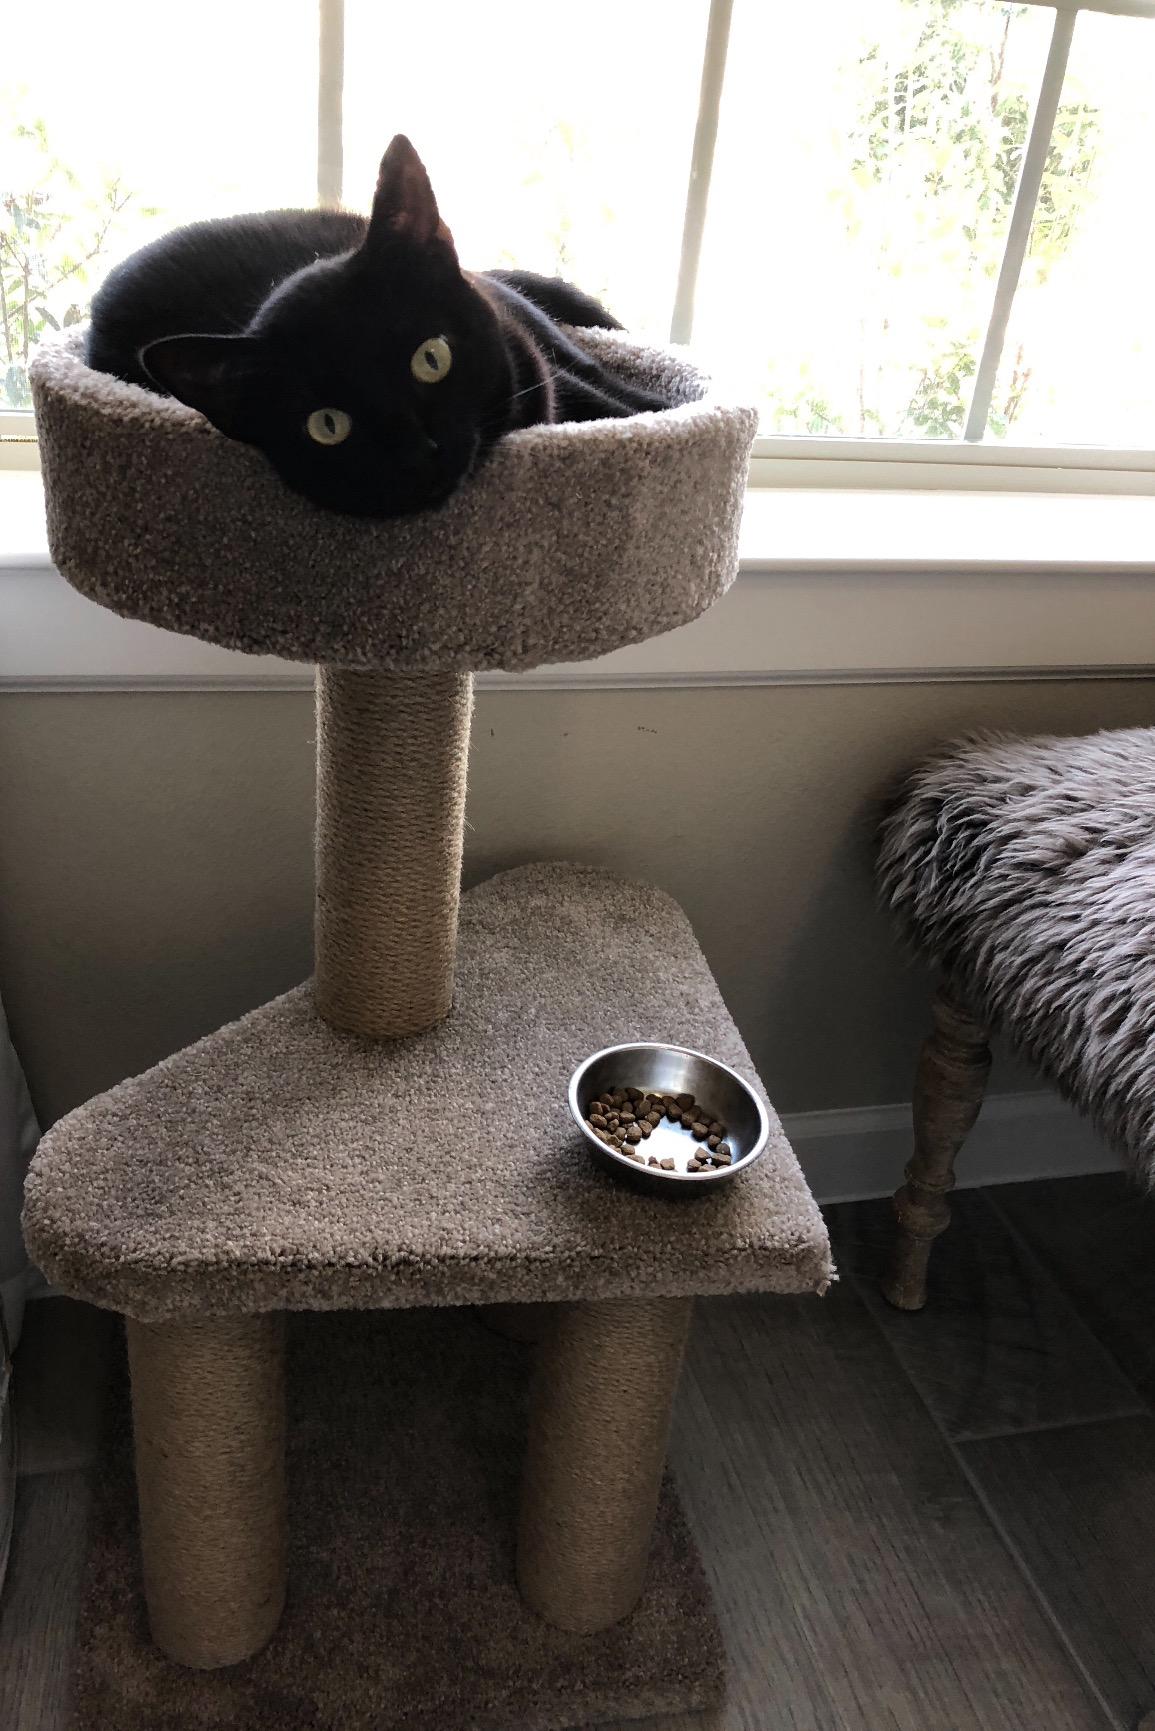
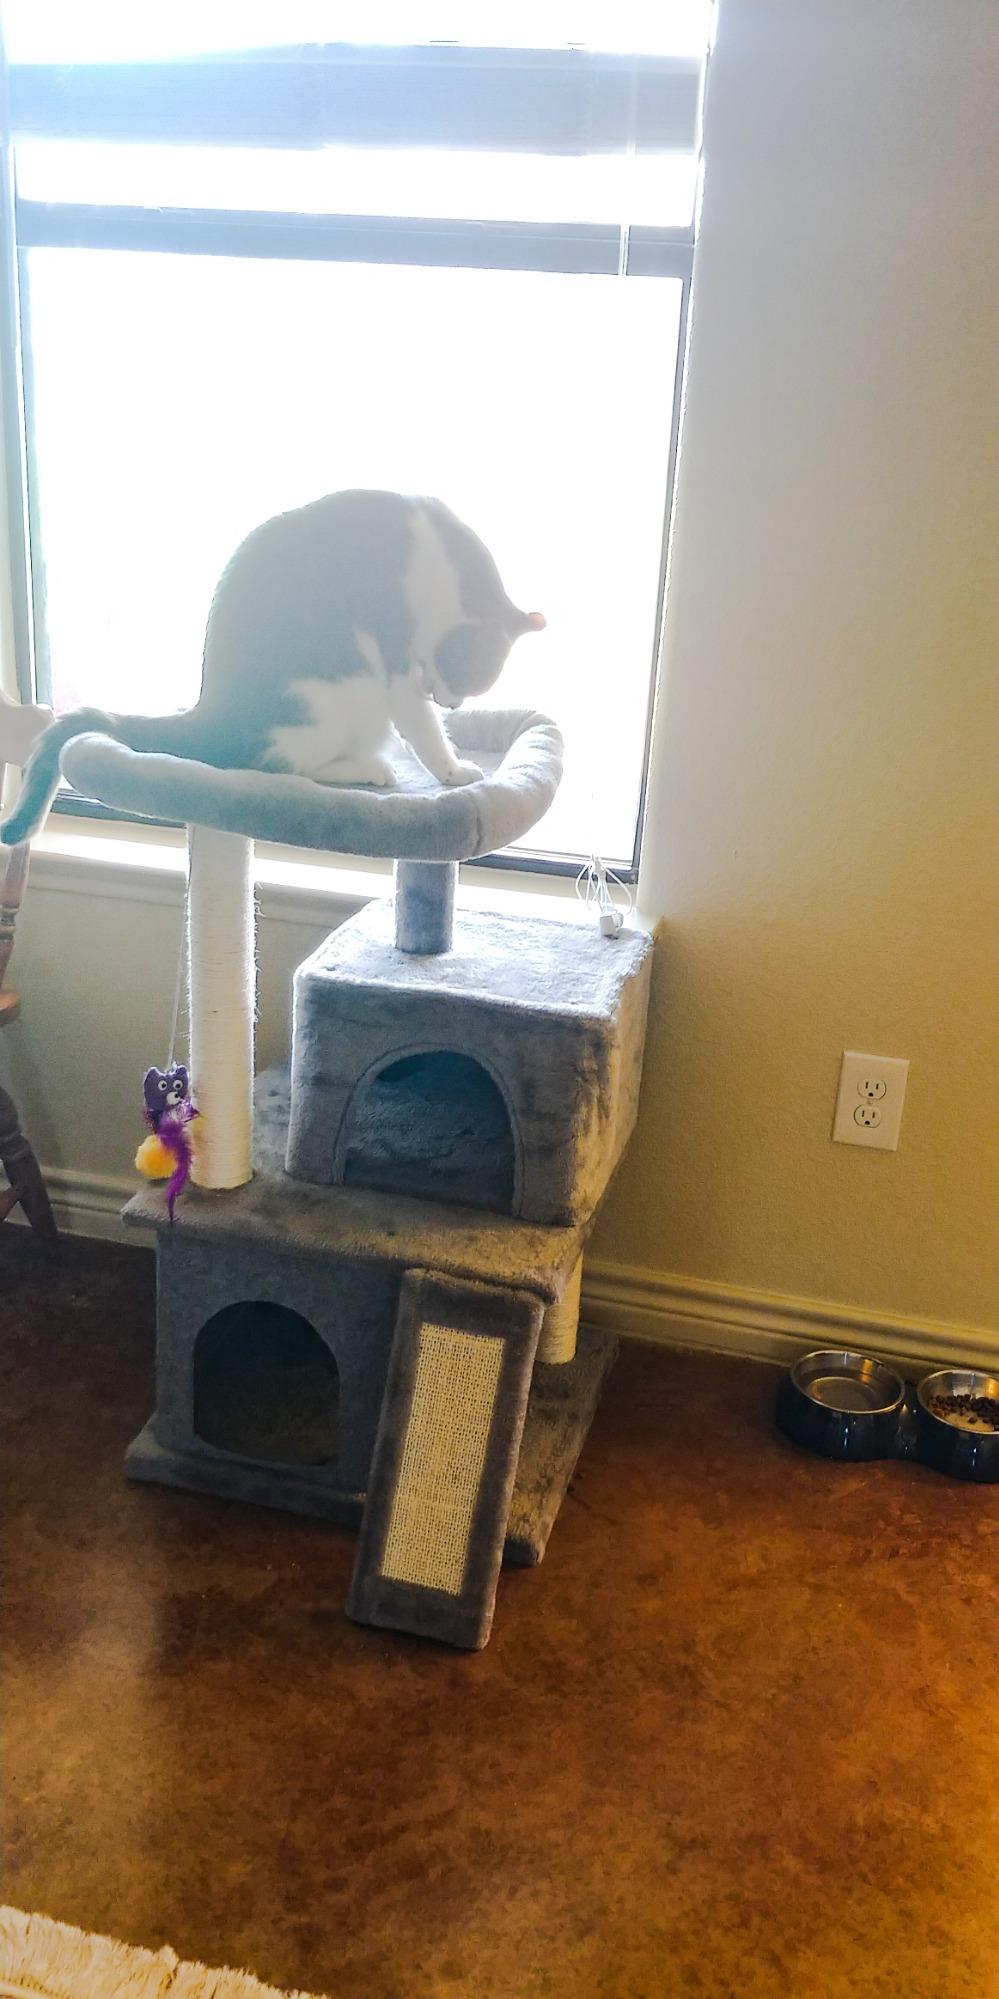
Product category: items_cat tree
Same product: no